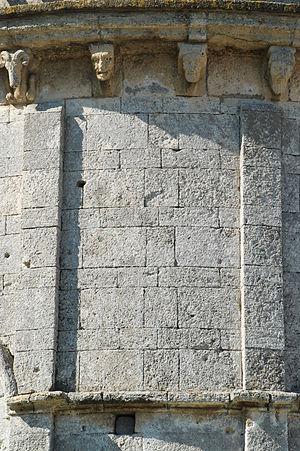
France - Languedoc - Hérault - Église Saint-Laurent de Lattes - Opus monspelliensis du chevet
L'église Saint-Laurent est une église romane située à Lattes dans le département français de l'Hérault en région Occitanie.